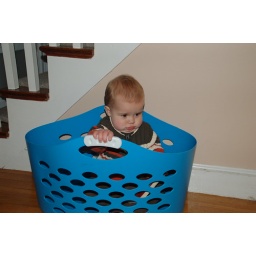
A laundry basket is a great place to read a book or play around